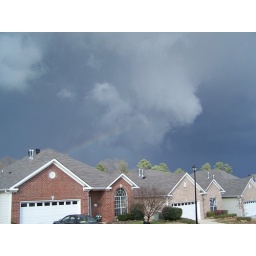
Pictures of possible wall cloud over Moody. Chet Wells